Answer in natural language. Consider the 3D positions of the objects in the scene and not just the 2D positions in the image. Is the centerpoint of  blue and silver cone-shaped bat at a higher height than white rectangular dining table? Choose between the following options: no or yes
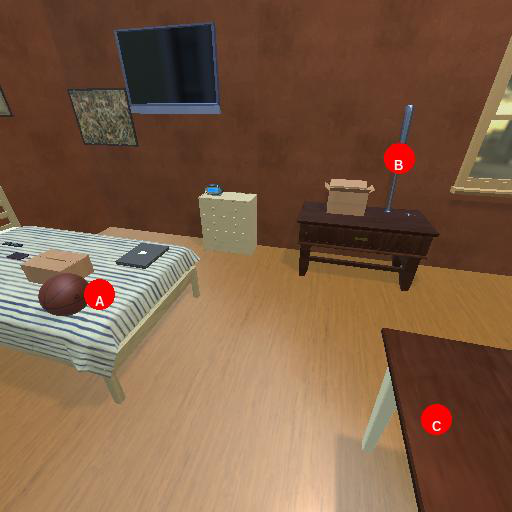
<answer>yes</answer>